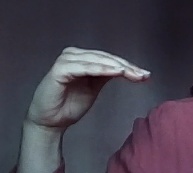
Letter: haa